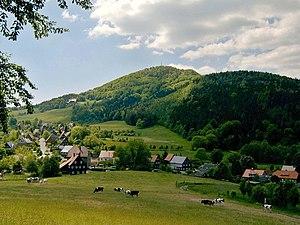
La Lusace est une région historique à l'est de l’Allemagne et au sud-ouest de la Pologne. Elle s'étend sur le sud du Land de Brandebourg et l’est de la Saxe, à l'ouest des voïvodies de Basse-Silésie et de Lubusz. On distingue deux parties différentes : la Haute-Lusace au sud et la Basse-Lusace au nord. Aujourd'hui, la Neisse de Lusace, affluent de l'Oder, sépare les parties allemande et polonaise.
Les monts de Zittau, naguère appelés crête de Lusace, constituent le versant allemand des monts de Lusace qui, au sud-est de la Saxe, dessinent la frontière naturelle entre Saxe et Bohême. Ils culminent à 793 m et se rattachent à la chaîne des Sudètes.